Pim, pam, pum... ¡fuego!

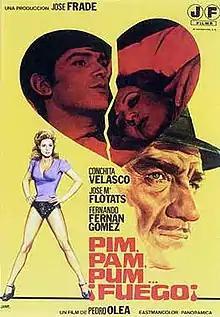
Spanish film poster

Pim, pam, pum... ¡fuego! is a 1975 Spanish drama film directed by Pedro Olea dealing with the effects of Spanish Civil War in the 1940s in Madrid. The film was one of the first that talked about the maquis. It is also the first Spanish film to be published in the Dominican Republic.